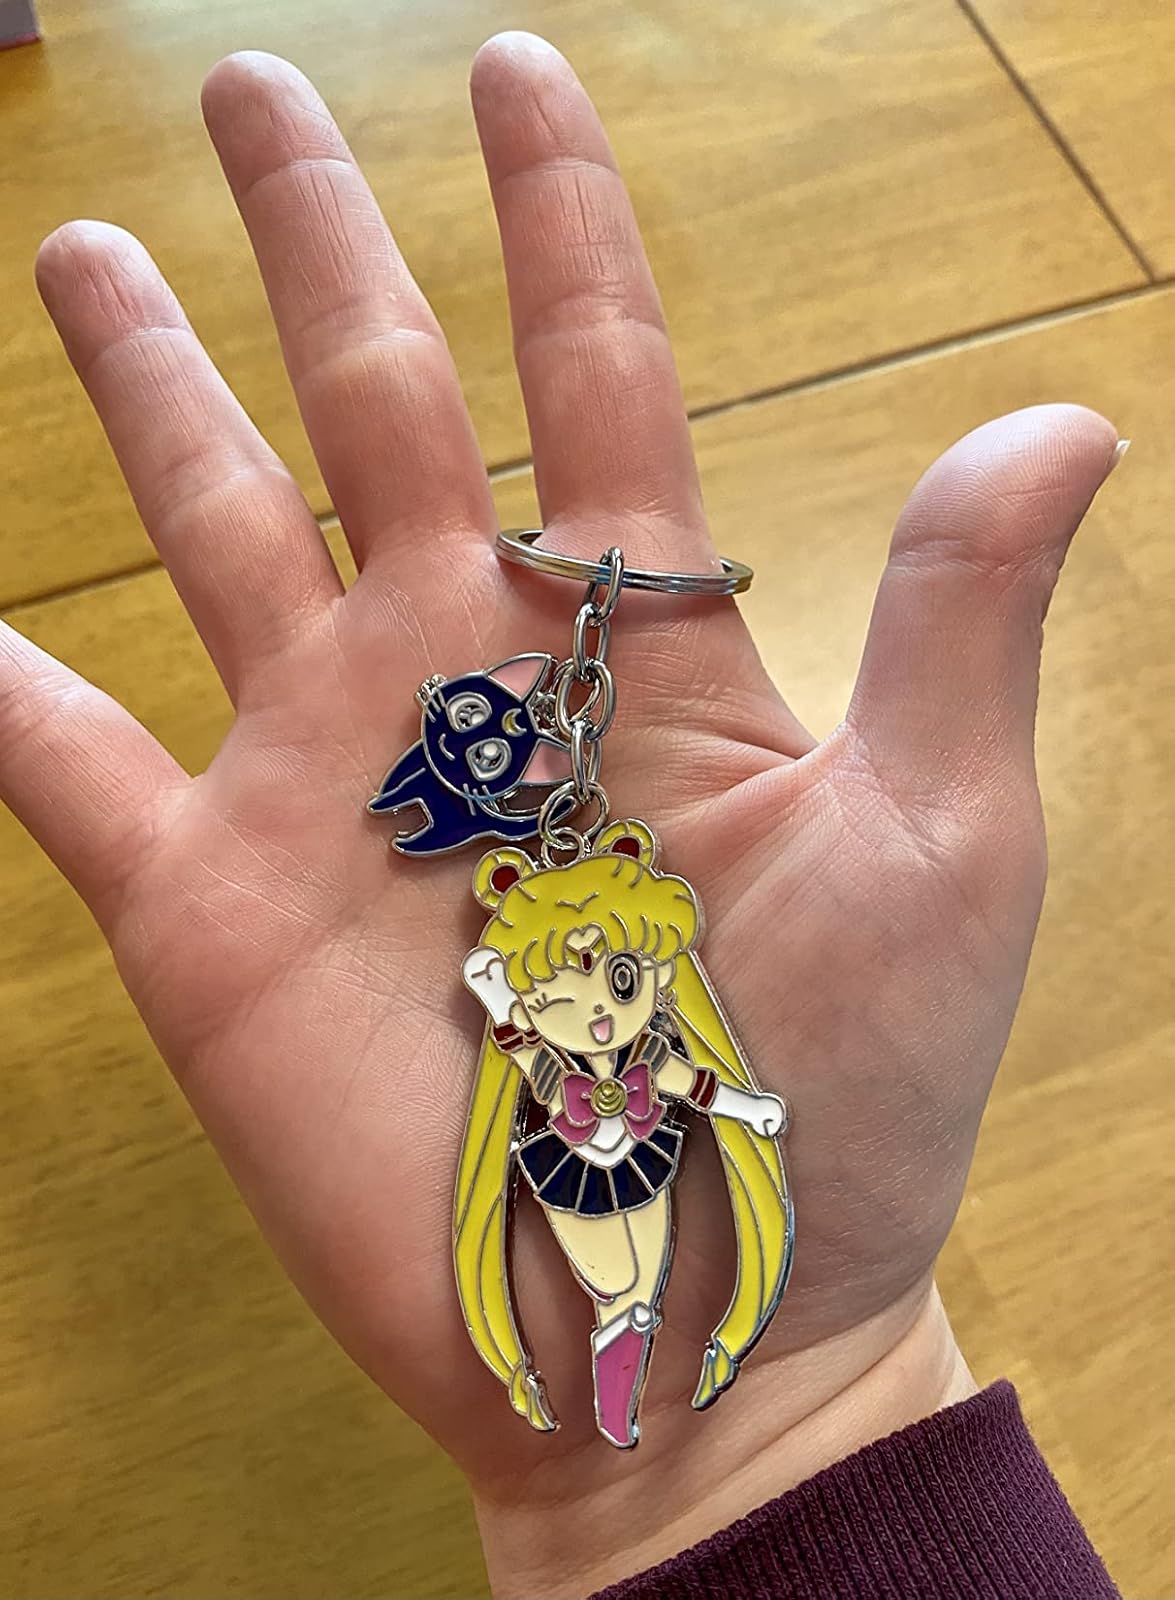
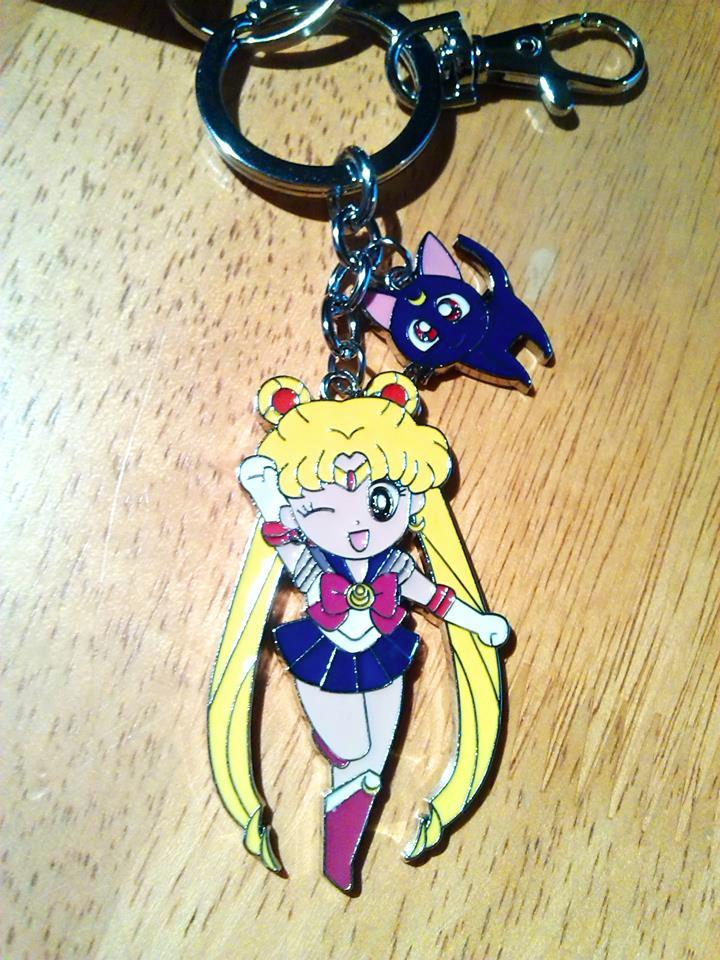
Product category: accessories_keychain
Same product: yes